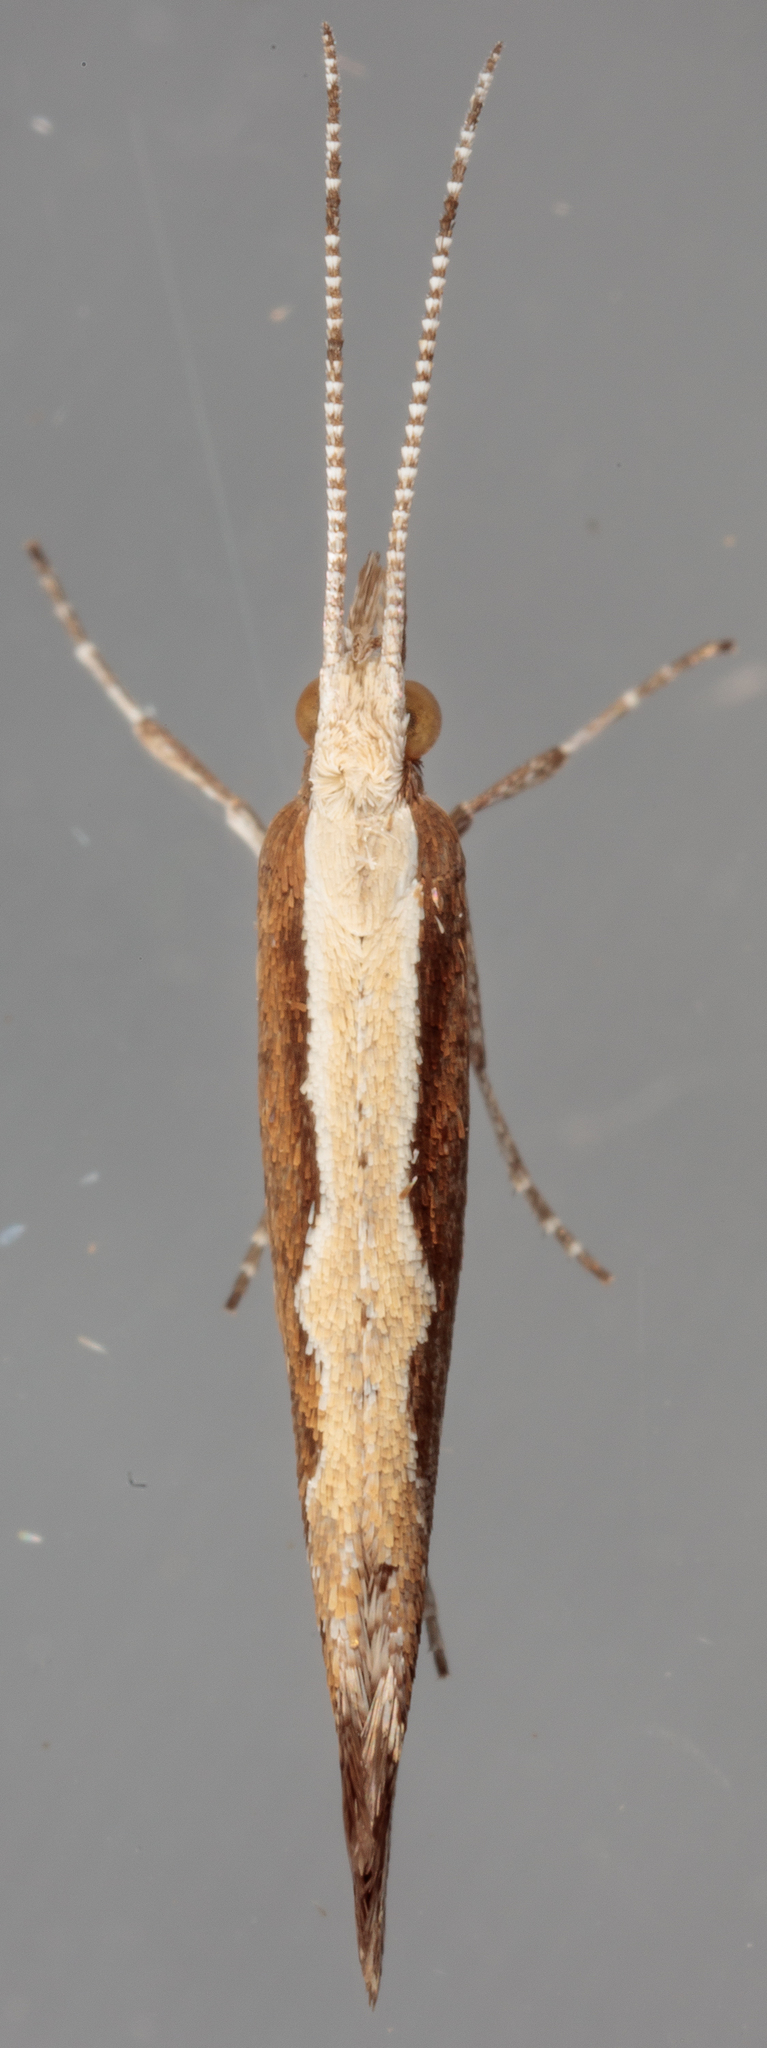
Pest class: diamondback_moth